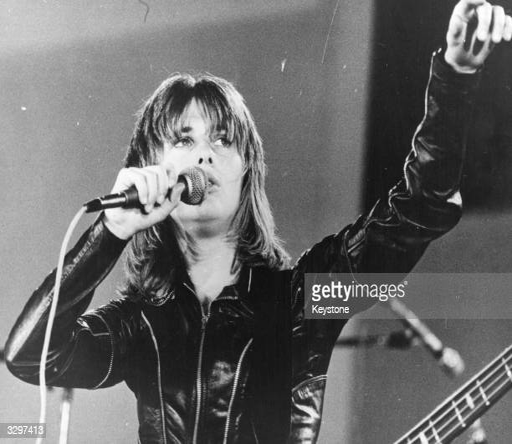
hard rock artist during a performance